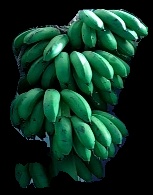
Variety: rasbale
Grade: grade2